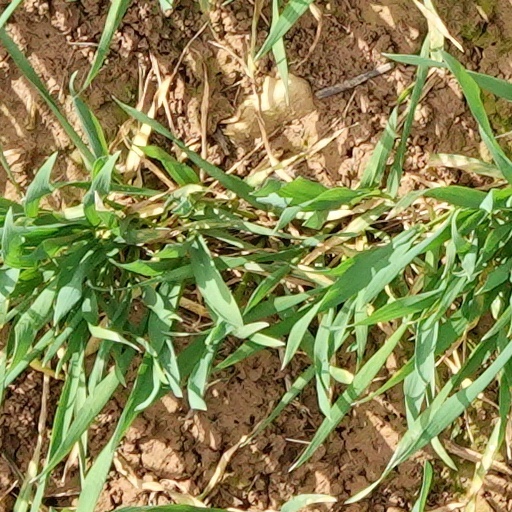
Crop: wheat